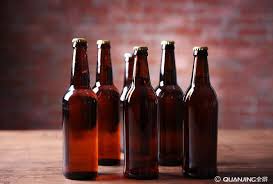
Waste category: glass